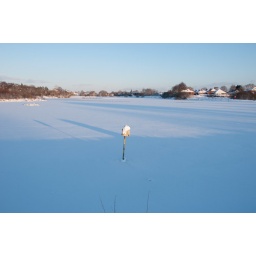
A sign in the lake to stop people swimming covered in snow and ice. Bolton in the snow. 06/01/2010, Bolton, UK.